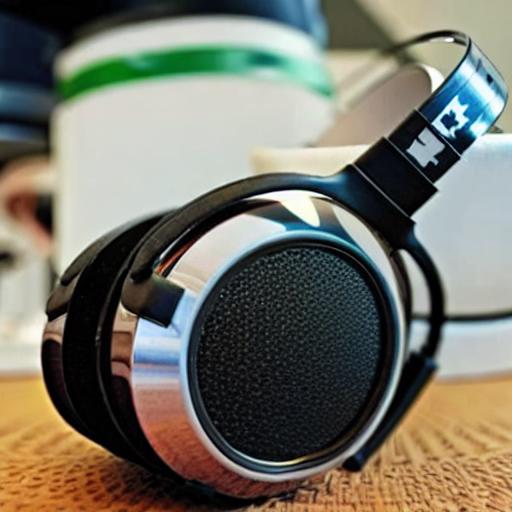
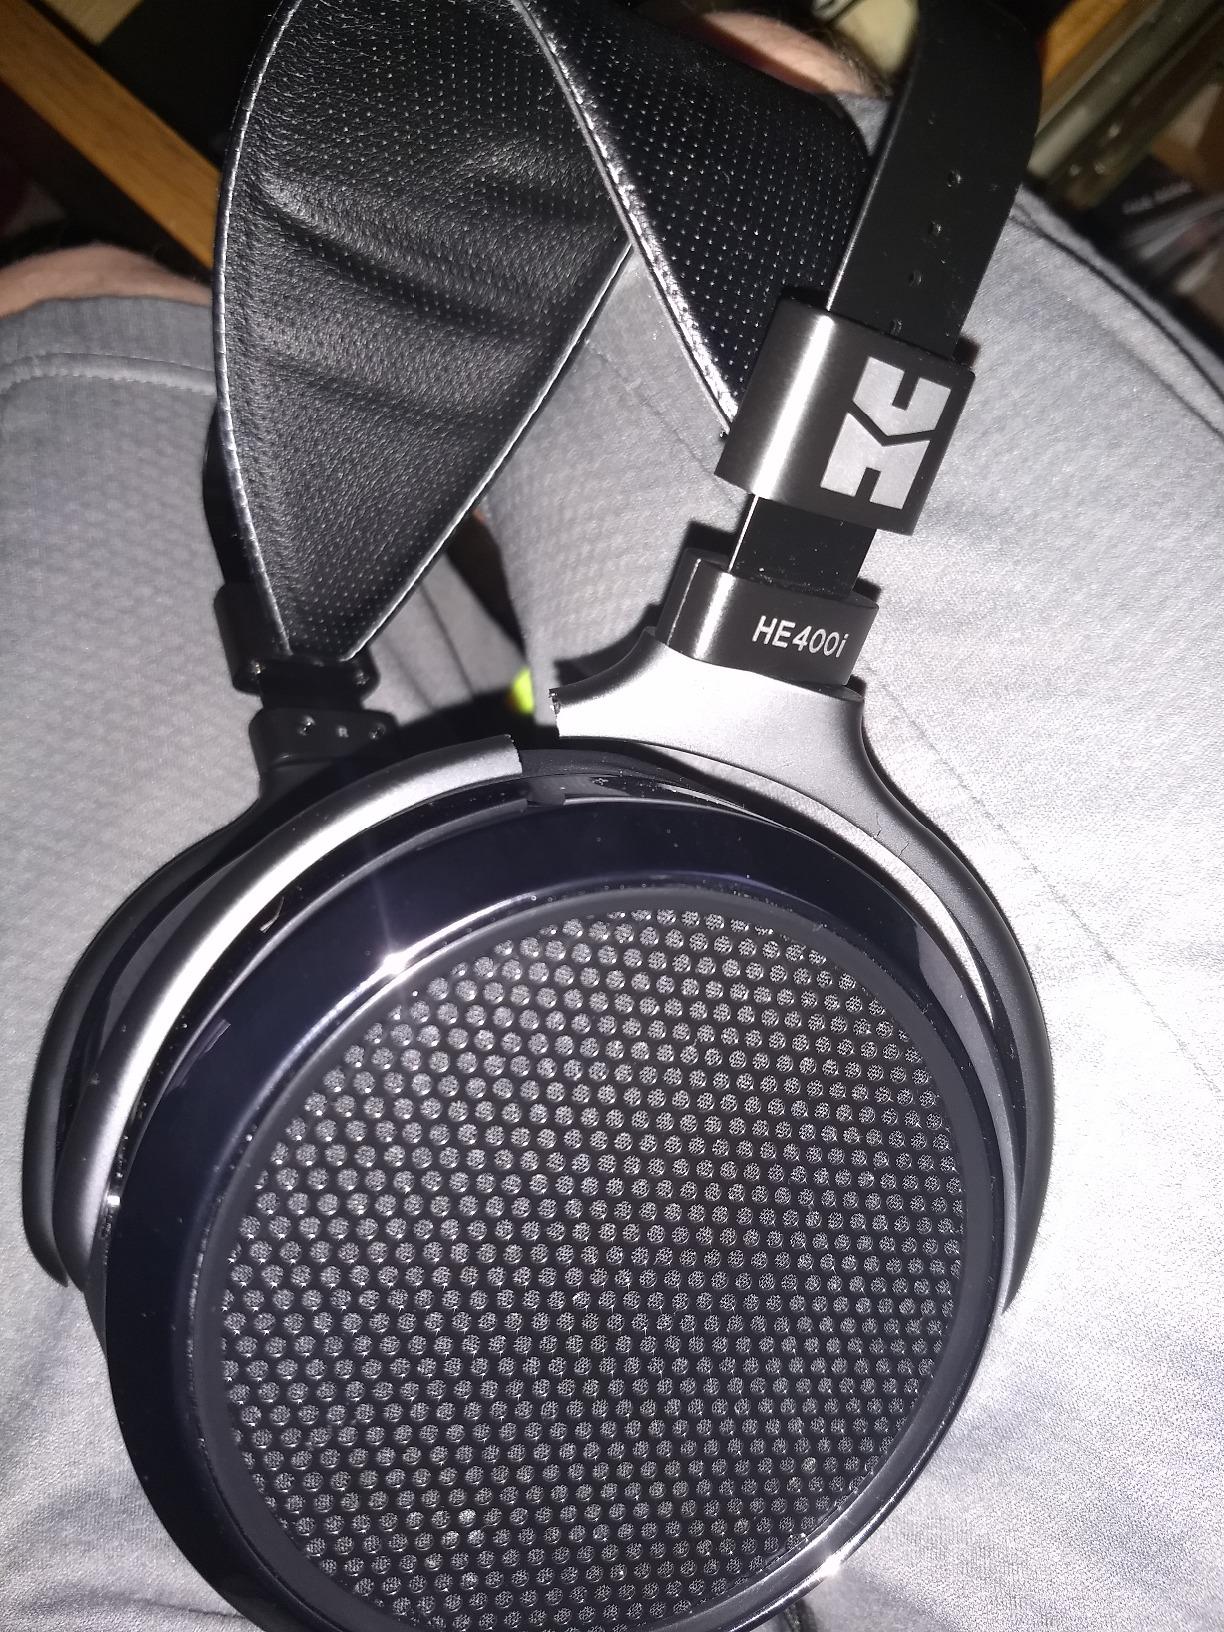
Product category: headphones
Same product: no